CMLL Universal Championship (2012)

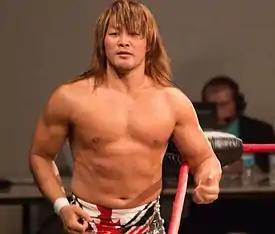
Hiroshi Tanahashi, defeated in the finals by El Terrible

The CMLL Universal Championship 2012 ("Campeonato Universal" in Spanish) was a professional wrestling tournament produced by the Consejo Mundial de Lucha Libre (CMLL) promotion, which took place over three shows between August 17 and August 31, 2012, in Arena México, Mexico City, Mexico. The CMLL Universal Championship is an annual tournament of CMLL Champions that was first held in 2009.